Chocolate salami

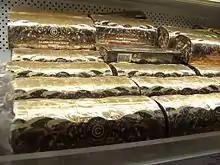
Packaged chocolate salami at a supermarket in Évora, Portugal

Chocolate salami is not a meat product. The appellation "salami" stems from physical resemblance. Like salami, chocolate salami is formed as a long cylinder and is sliced across into discs for serving. These discs are a brown, chocolaty matrix (like the red meat of salami) peppered with bright bits of biscuit (like the white flecks of fat in salami). Some varieties also contain chopped nuts, such as almonds or hazelnuts and may be shaped like truffles.